Povilas Višinskis

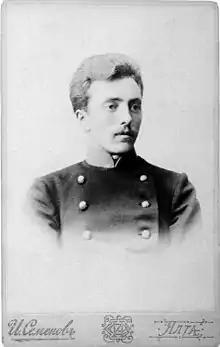
Photo of Višinskis in Yalta in 1898

He struggled financially. He tutored whenever he could find work or a break in a full class schedule. He ate poorly, often drinking just tea instead of a meal, which negatively affected his health. In October 1896, he was diagnosed with tuberculosis and was sent to Crimea to recover. He found a place with Toropovs at their manor on the road from Yalta to Sevastopol until the end of January 1897. He spent that winter in his native Ušnėnai, returning to Saint Petersburg only for exams in April. At the same time, Višinskis translated Pečkauskaitė's "Pirmas pabučiavimas" (First Kiss) from Polish to Lithuanian. He spent the summer of 1897 in Lithuania. He organized a meeting of a small group of students with Stasys Matulaitis, editor of "Varpas", in Šiauliai. He then brought Matulaitis and Avižonis to meet Žymantienė in person. A few days later, he met Jonas Jablonskis who visited Žymantienė. Višinskis also continued to work on his anthropological research, taking additional measurements in the Raseiniai area. He returned to Saint Petersburg only to be diagnosed with tuberculosis in September 1897.